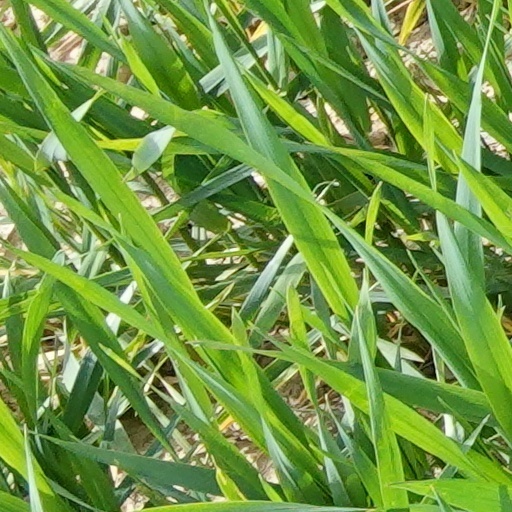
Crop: wheat